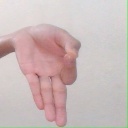
अक्षर: ज्ञ